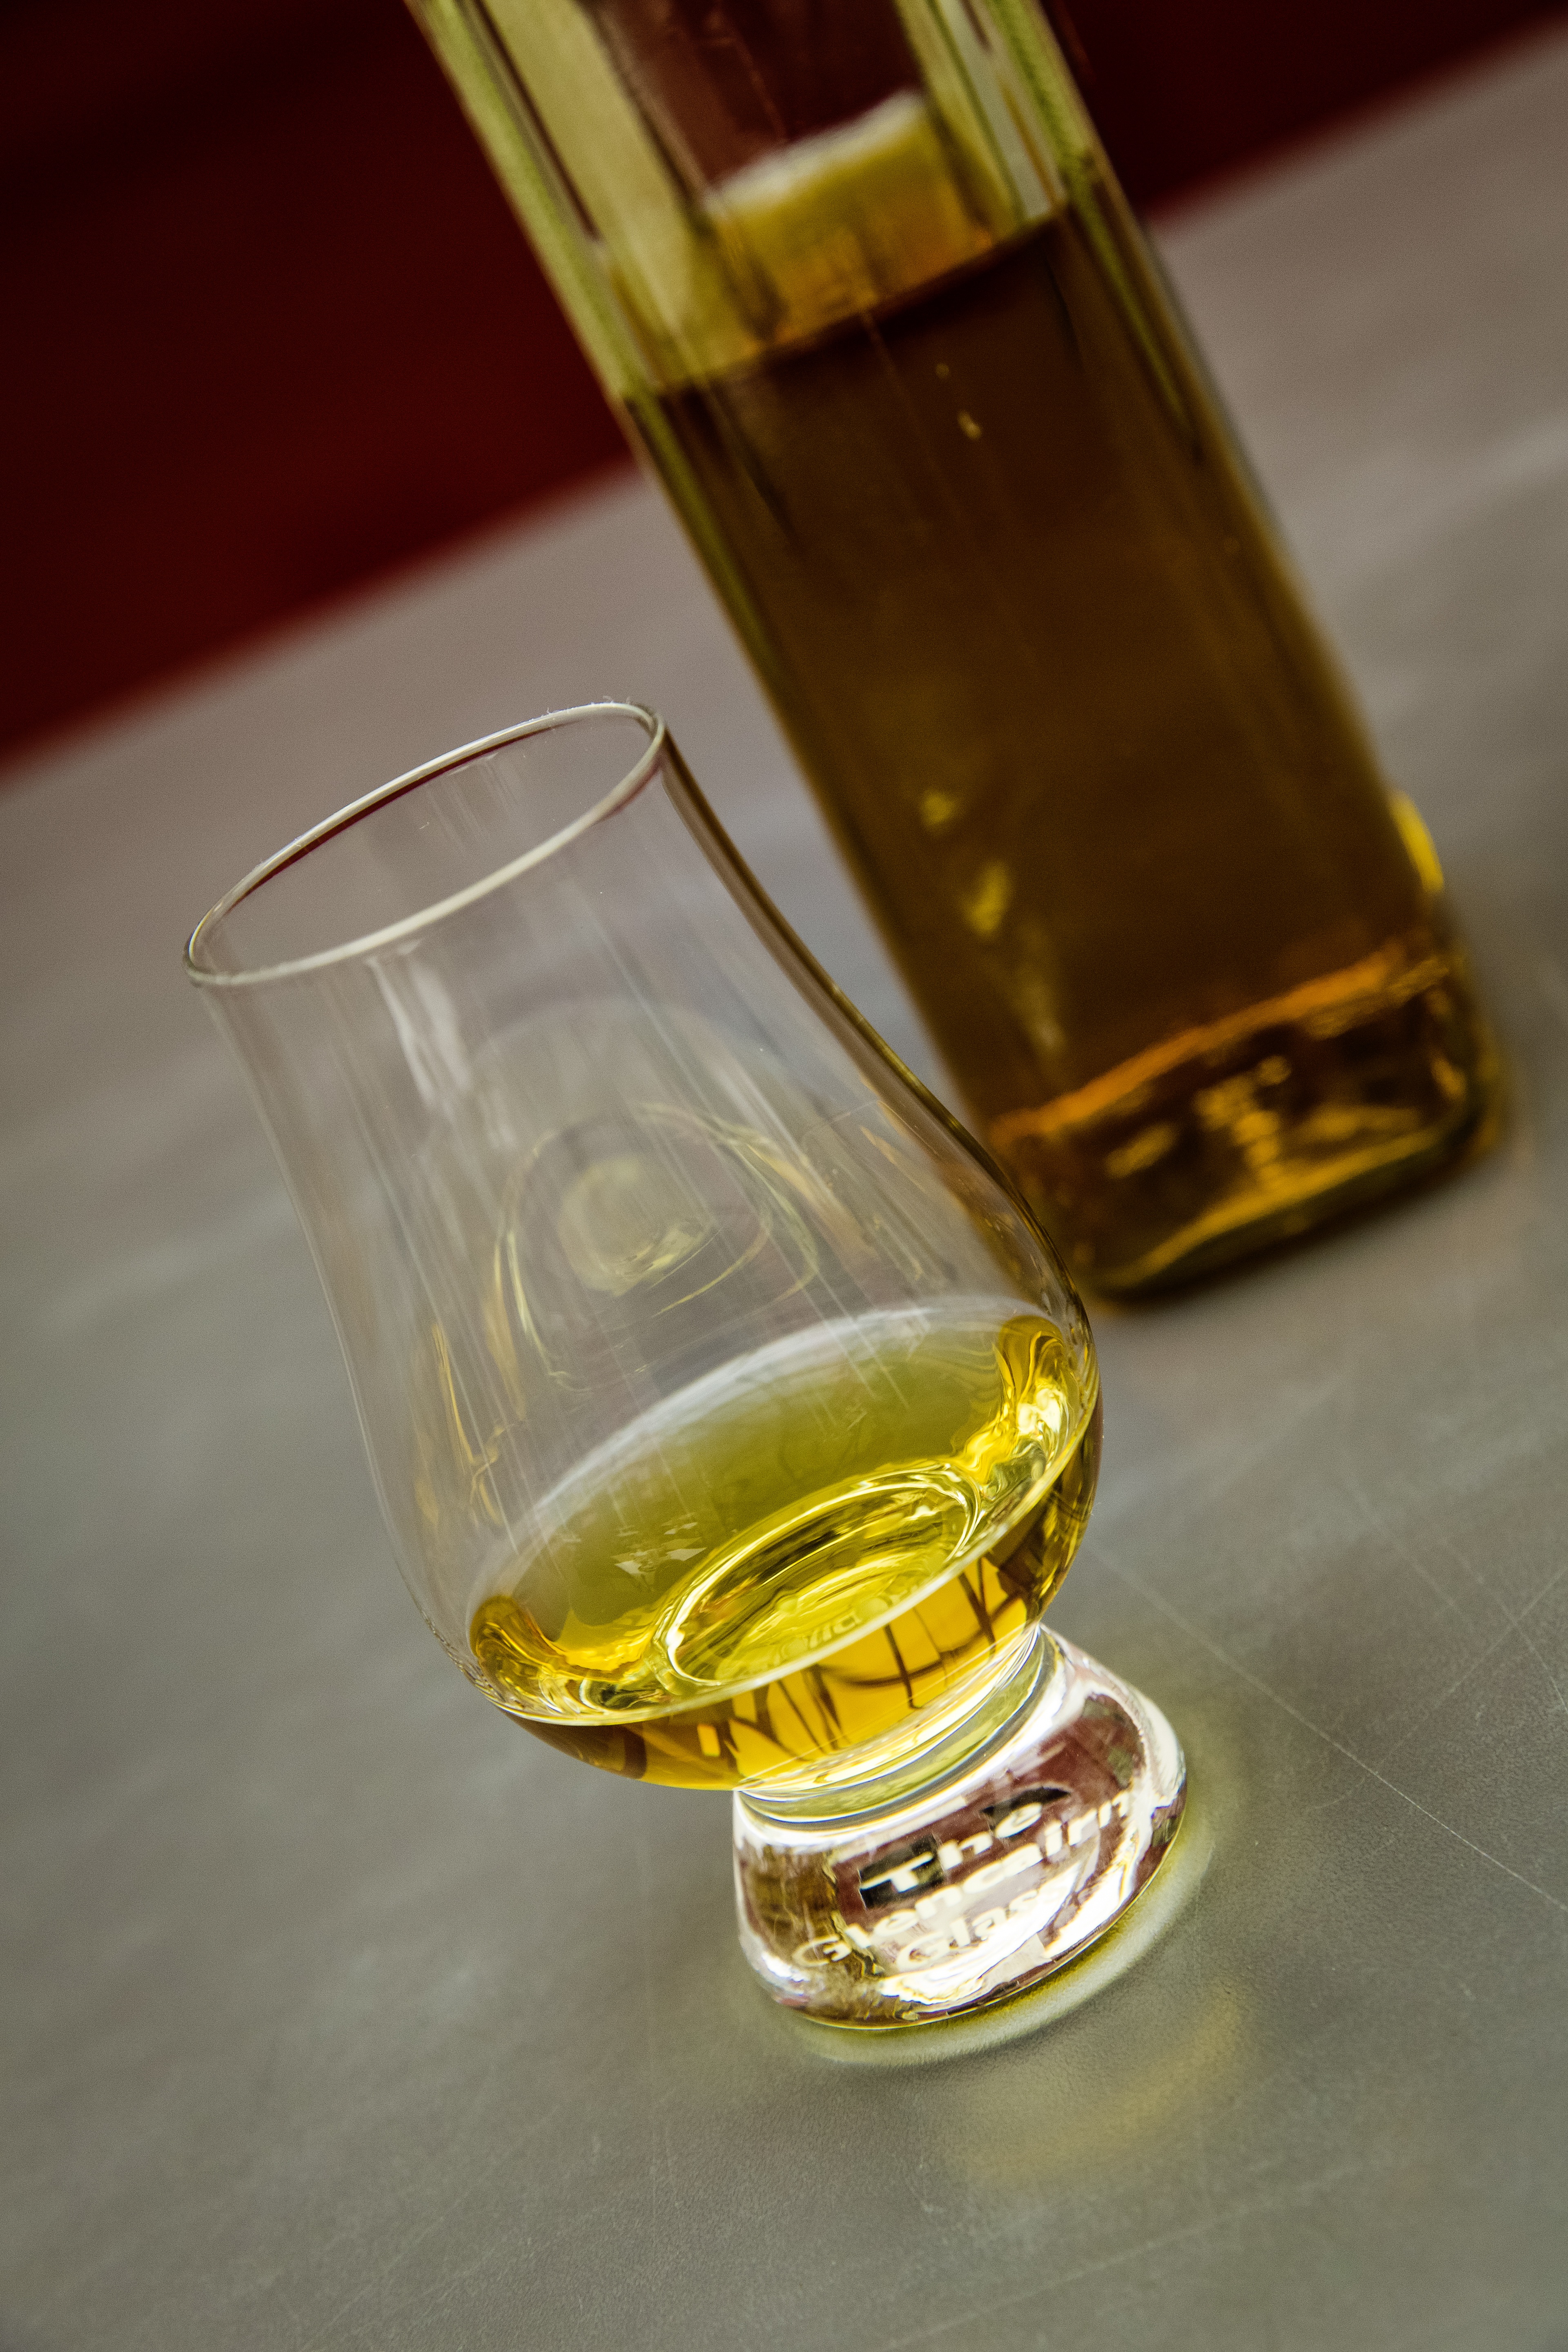
wine, glass, bar, drink, bottle, yellow, material, bartender, alcohol, whiskey, alcoholic, gold, whisky, liqueur, addiction, bourbon, macro photography, brandy, drinkers, alcoholic beverage, crystal glass, whiskey glass, wiskeyglas, alcoholics, whiskey sour, distilled beverage